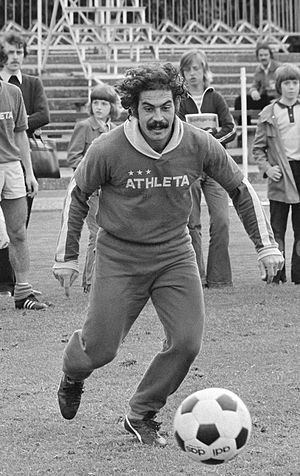
Roberto Rivelino
Roberto Rivelino er en tidligere brasiliansk fodboldspiller, der blev verdensmester med det brasilianske landshold ved VM i 1970 og nåede semifinalen ved både VM i 1974 og VM i 1978.